York Student Television

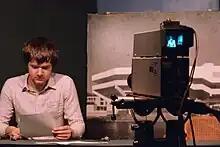
Student presenter broadcasts on YSTV, October 1985.

YSTV first broadcast on 21 November 1967 from the university's chemistry department, before moving to a permanent home in the physics department. This was actually the studio of the University's Audio-visual Department and YSTV generally borrowed it for an hour or so across lunchtimes. In 1977 the usual grant from the Students' Union of £300/year was increased to £3000 and this allowed the conversion of a Preparation Room behind the main Physics Department Lecture Hall into a small but exclusive studio for YSTV. At around the same time the society bought its first Sony Rover, which consisted of a black and white camera, smaller than the studio cameras, linked by cable to a reel-to-reel recording machine using half-inch video tape. This allowed much greater flexibility in producing programmes than before when students had been restricted to the studio. Here it remained for over two decades, until in June 1993 the University asked YSTV to vacate. Following a campaign supported by students, York University Students' Union, Greg Dyke and Tom Gutteridge, YSTV were offered a new studio on campus in Goodricke College (later becoming James College) which was officially opened by Greg Dyke on 29 October 1994.